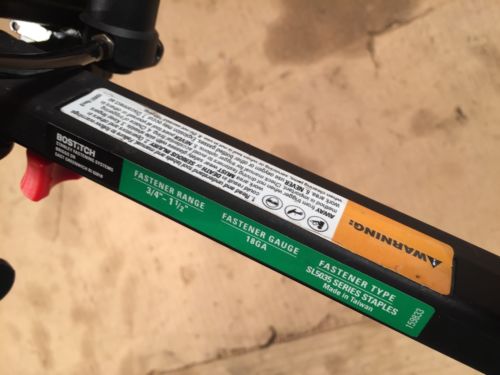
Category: stapler